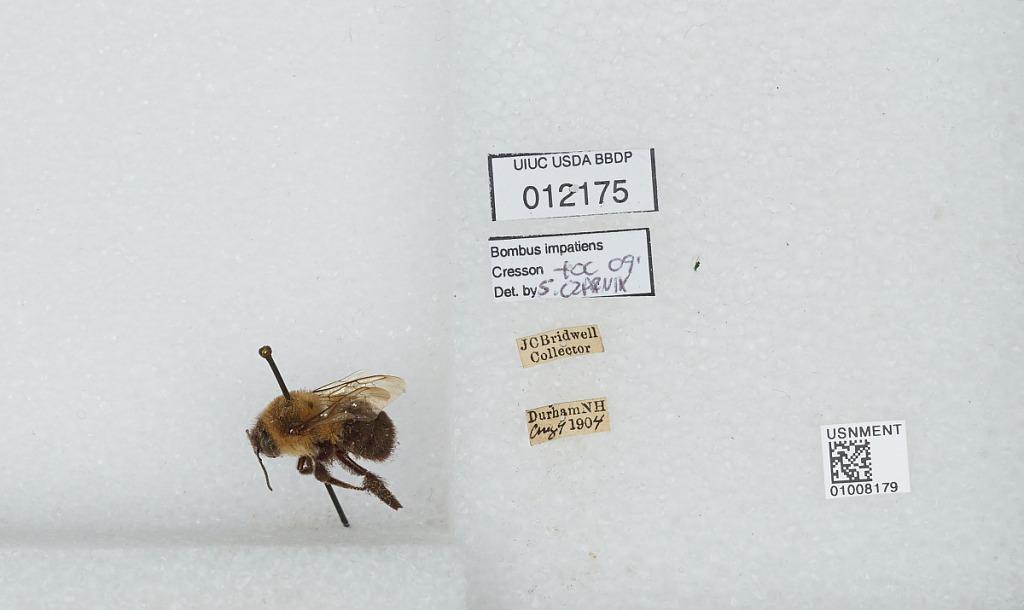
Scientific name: Bombus (Pyrobombus) impatiens Cresson
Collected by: J. Bridwell
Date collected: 1904-8-9
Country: United States
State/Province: New Hampshire
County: Strafford
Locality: Durham
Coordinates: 43.1339, -70.9264
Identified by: Czarnik, S.